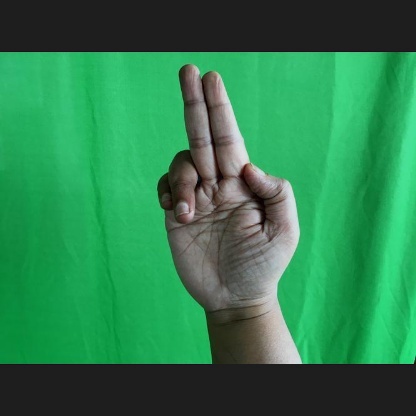
Mudra: Ardhapathaka